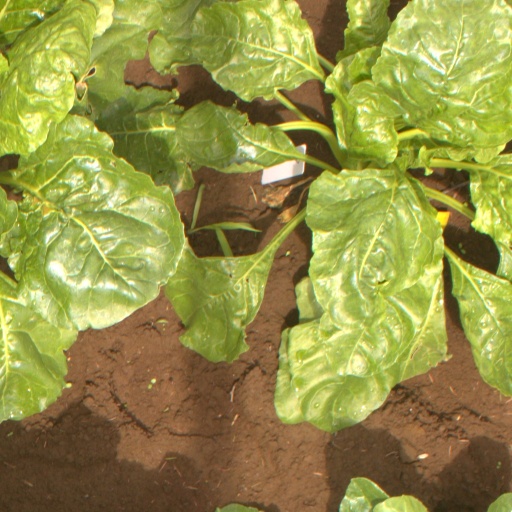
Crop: sugar beet